Ottoman Imperial Harem

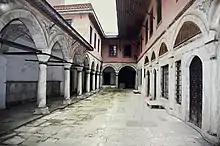

In 1842, the Dolmabahçe Palace started to be built. It was created for entertainment and "relaxation" purposes. In 1856, the palace became available to the sultans, their families, and the harem. The imperial harem chambers were placed at the back of Dolmabahçe Palace, and functioned much the same as within Topkapi up until the dissolution of the Ottoman Empire in 1922.